Gretchen Corbett

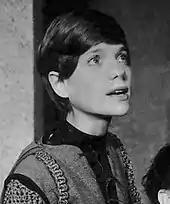
Corbett as Jeanne d'Arc in "The Survival of St. Joan", 1970

Corbett made her stage debut as Desdemona in a production of "Othello" at the Oregon Shakespeare Festival in 1966. She subsequently appeared in productions with the New Orleans Repertory Theater in 1967. This same year, she was cast as Sonya Banks in the Broadway production of "After the Rain" with Alec McCowen. In 1968, she appeared in "The Bench" at the Gramercy Arts Theatre, and in the title role in "Iphigenia in Aulis" at the Circle in the Square Theatre, opposite Irene Papas. She subsequently co-starred with Julie Harris in the Broadway production of "Forty Carats", staged at the Morosco Theatre.